Jacques Duchesne

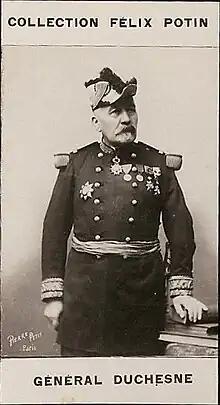
General Jacques Duchesne (1837–1918)

General Jacques Charles René Achille Duchesne (3 March 1837 – 27 April 1918) was a 19th-century French military officer. He was born at Sens and entered Saint-Cyr in 1855, aged 18, and became a lieutenant in 1861.